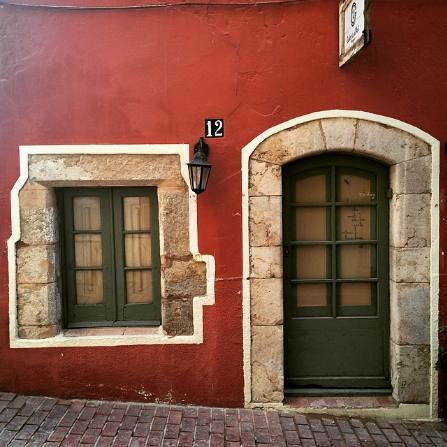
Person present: No